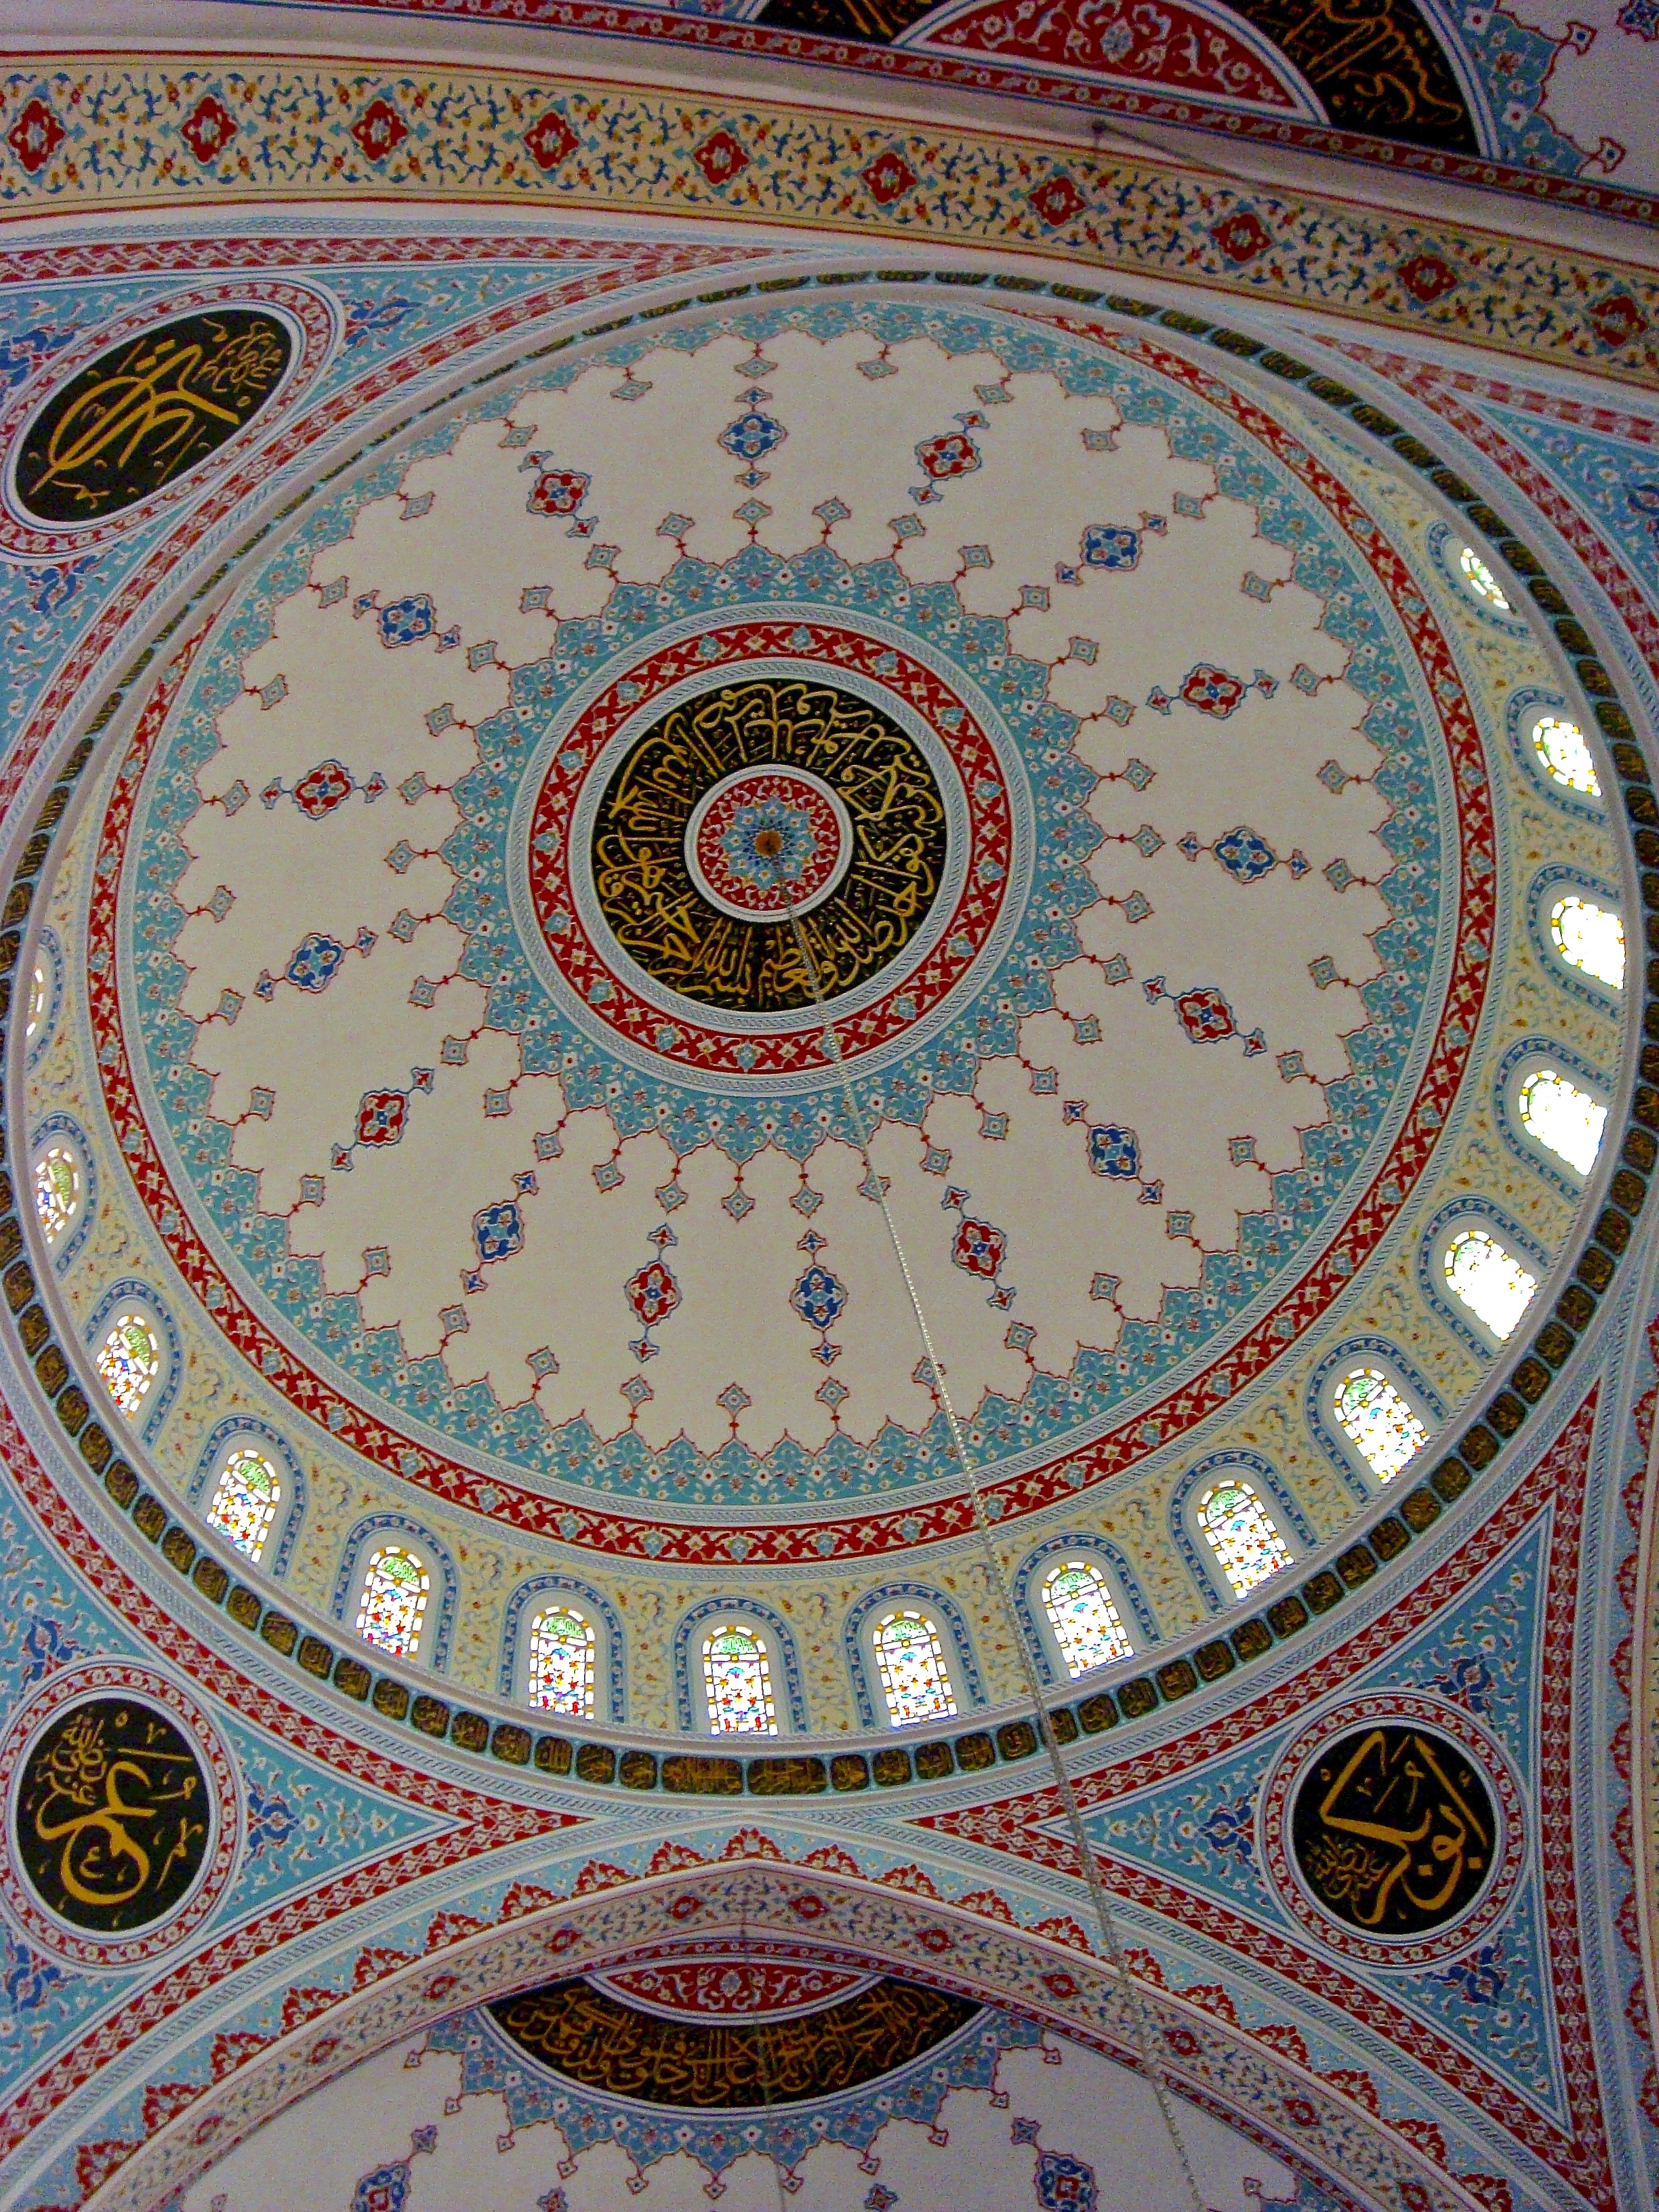
architecture, structure, ceiling, pattern, circle, art, design, symmetry, mosque, islam, dome, shape, flooring, ancient history